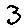
Label: 3